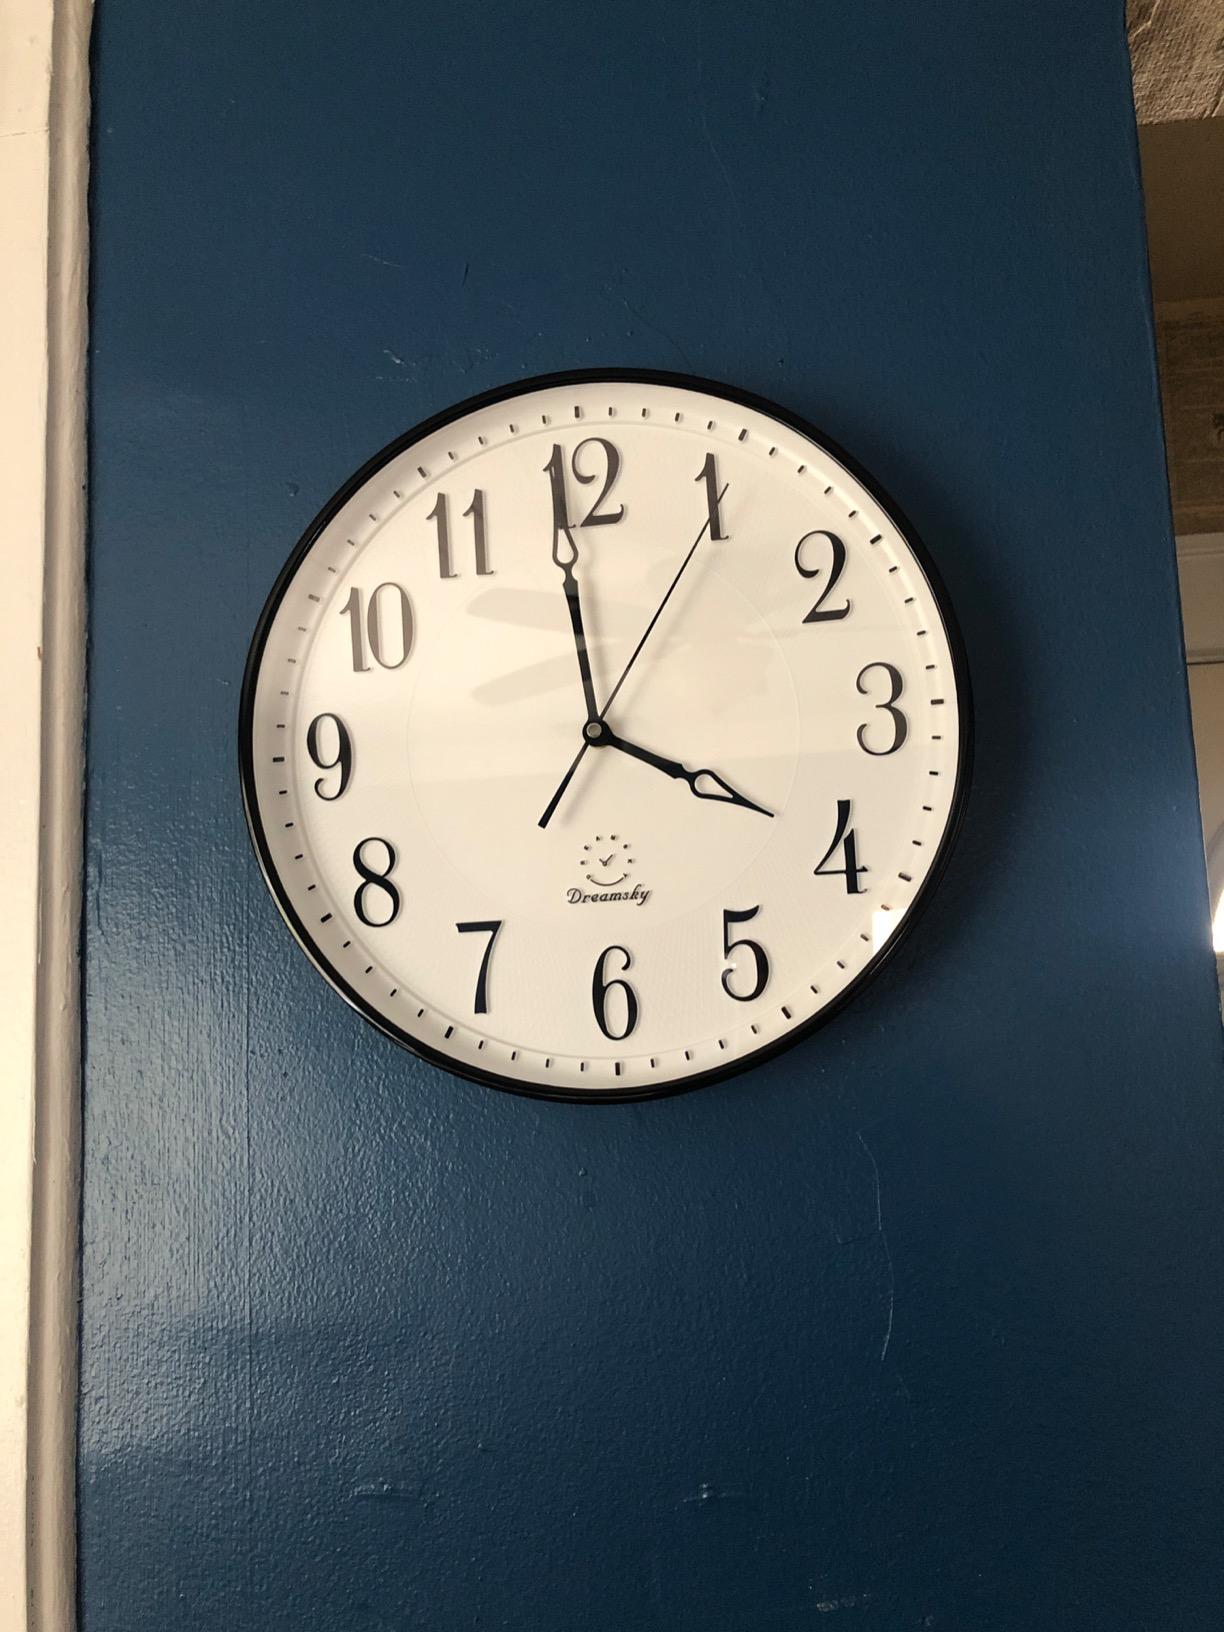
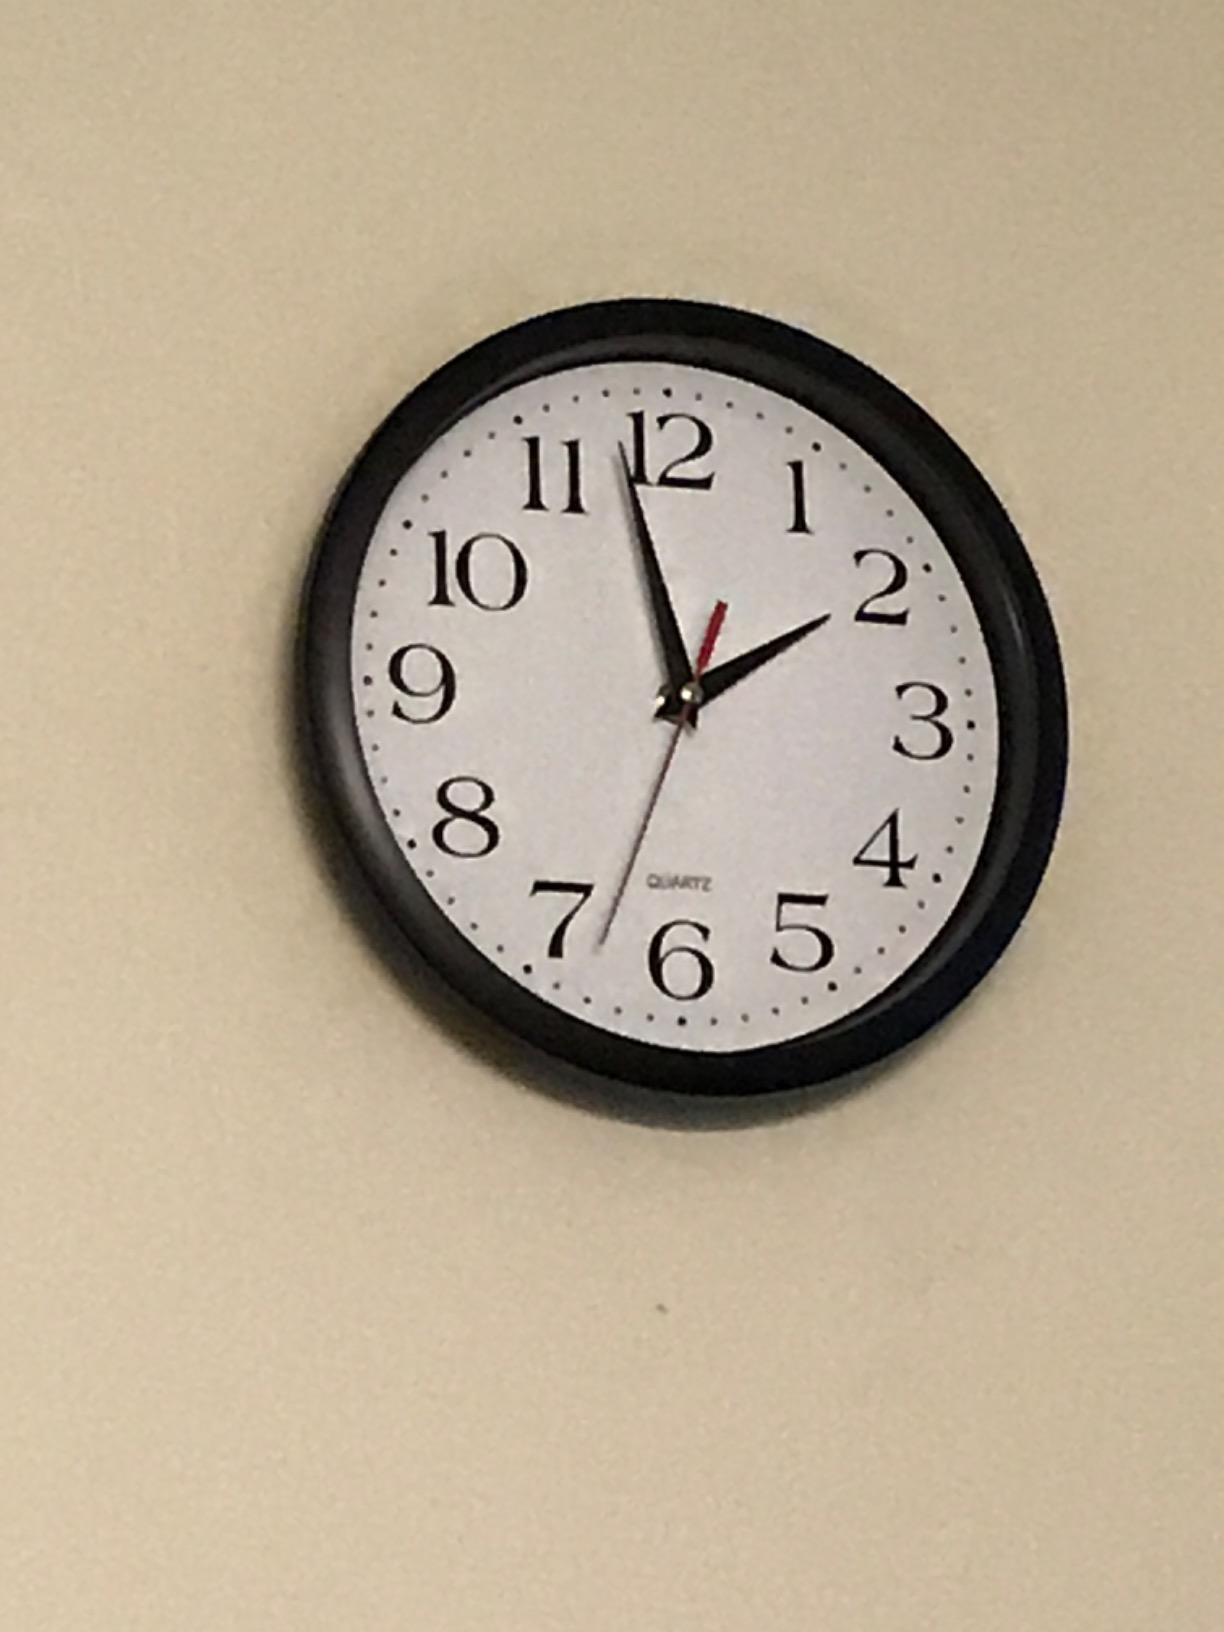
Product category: clock
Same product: no